Burn scar contracture

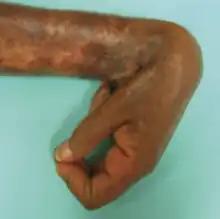
Following burn injury, a patient shows severe joint contracture

Burn scar contracture is the tightening of the skin after a second or third degree burn. When skin is burned, the surrounding skin begins to pull together, resulting in a contracture. It needs to be treated as soon as possible because the scar can result in restriction of movement around the injured area. This is mediated by myofibroblasts.